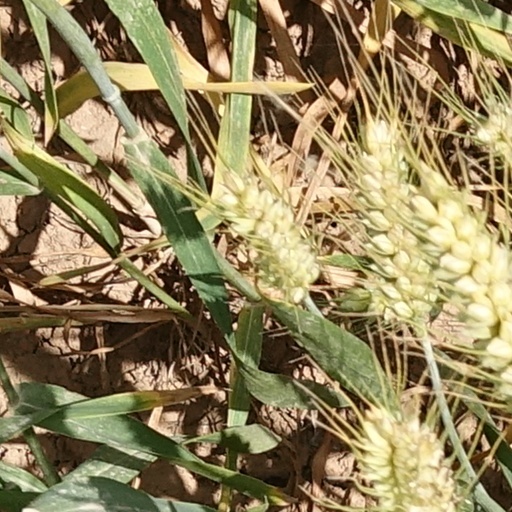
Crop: wheat